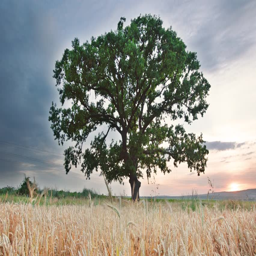
tree in a field , video